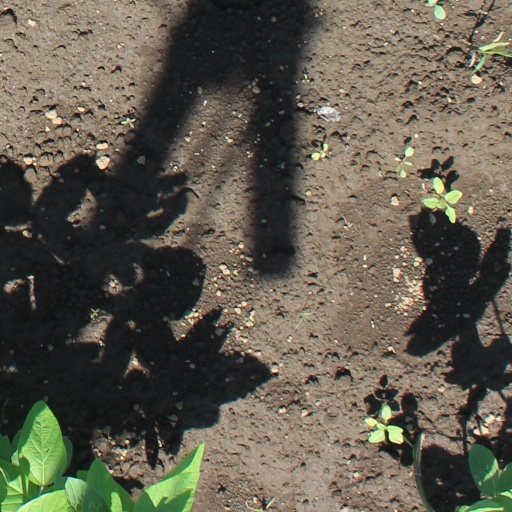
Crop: soybean